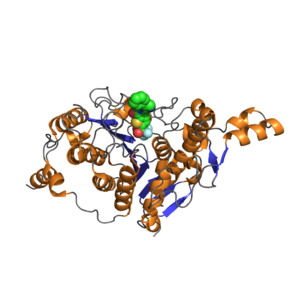
Histon deacetyltransferase
Histon deacetyltransferase.
Histon deacetyltransferase er en gruppe enzymer, som fjerner ε-N-acetyl-grupper fra lysinrester i histonerne og en række andre proteiner. Reaktionen, som udføreres af HDAC enzymerne, er modsat af histon acetyltransferaserne.